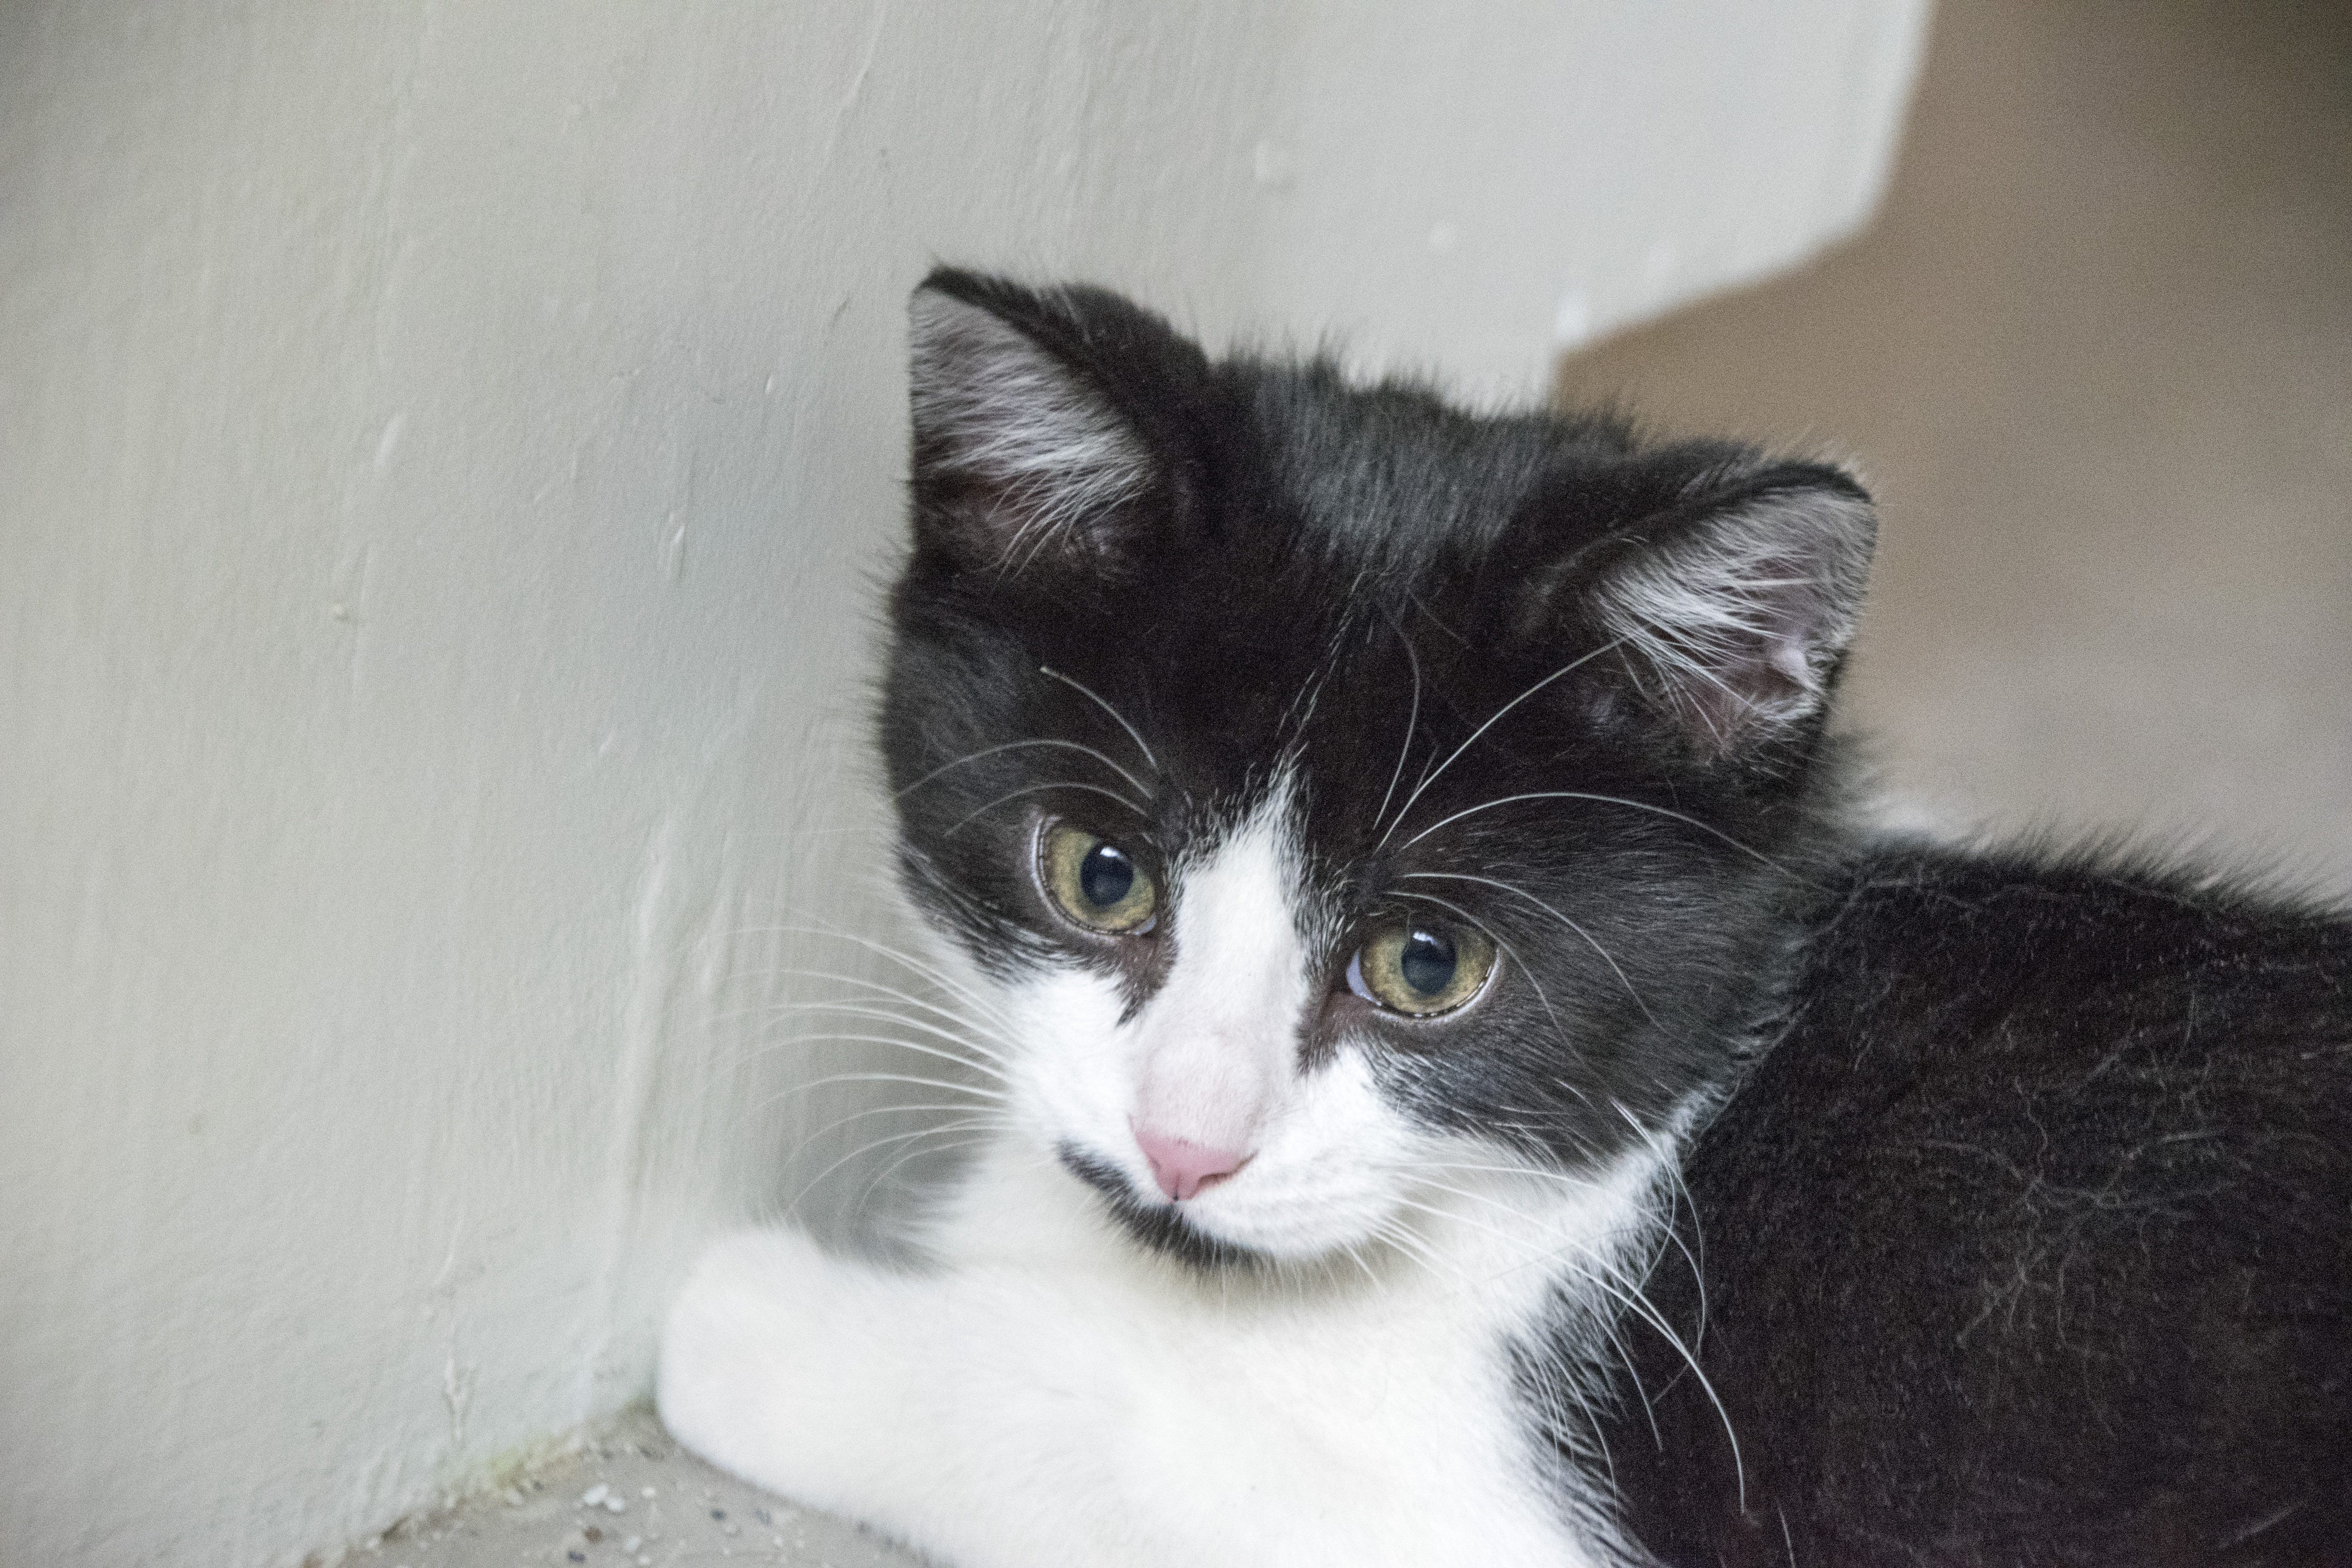
kitten, cat, mammal, whiskers, canada, vertebrate, chat, quebec, sherbrooke, norwegian forest cat, small to medium sized cats, cat like mammal, domestic short haired cat, domestic long haired cat